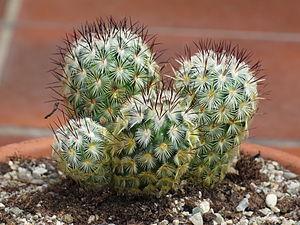
Mammillaria est un genre majeur de la famille des Cactaceae. Il est composé d'environ 180 espèces.
Mammillaria microhelia est une espèce de cactus faisant partie du genre Mammillaria de la famille des Cactaceae.